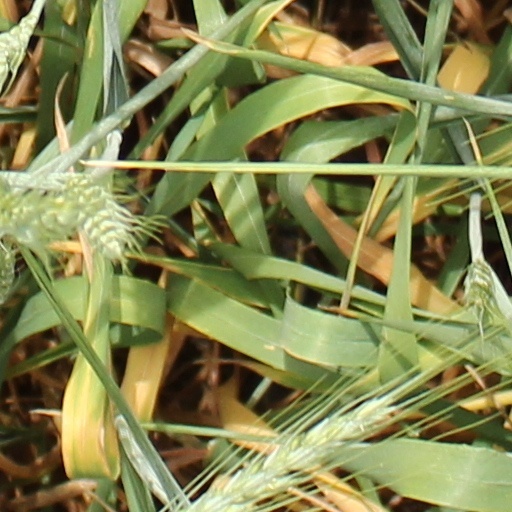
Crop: wheat